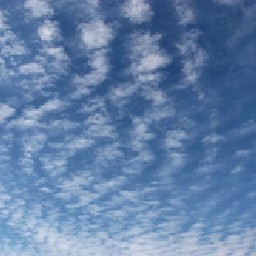
Cloud type: Cirrostratus (Cs)